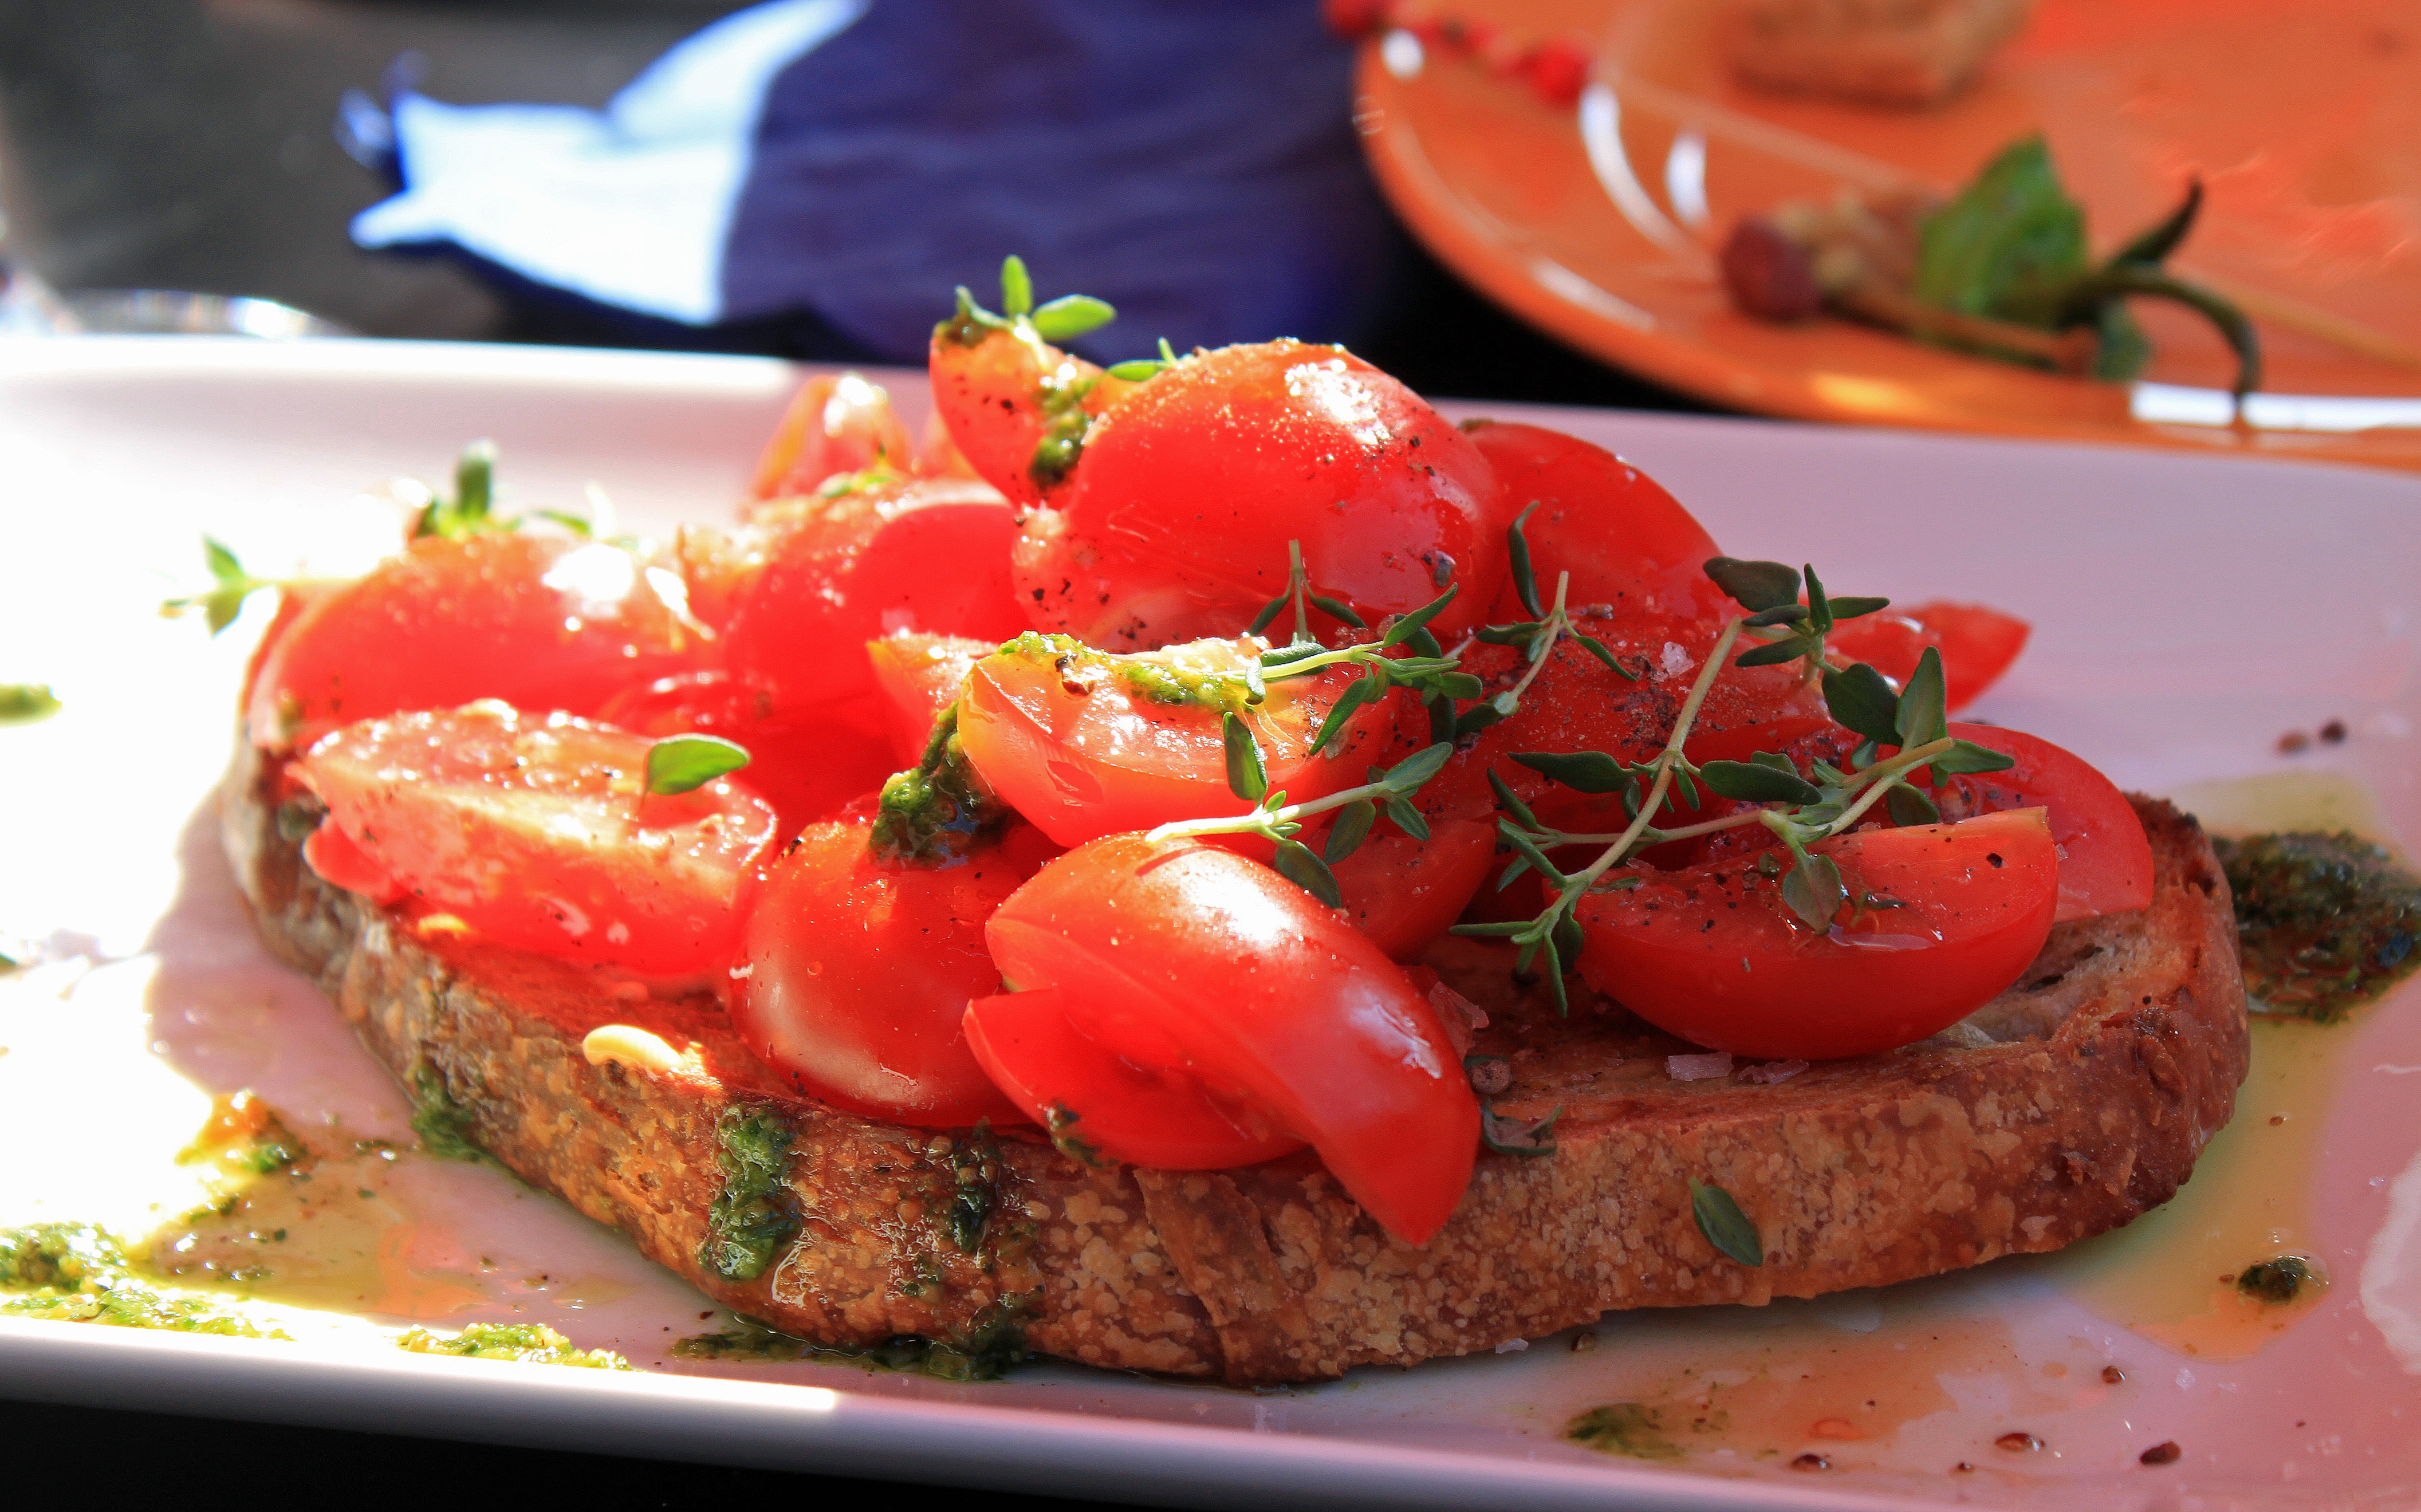
dish, food, red, produce, vegetable, meat, cuisine, delicious, tomatoes, court, starter, flowering plant, bruschetta, hors d oeuvre, finger food